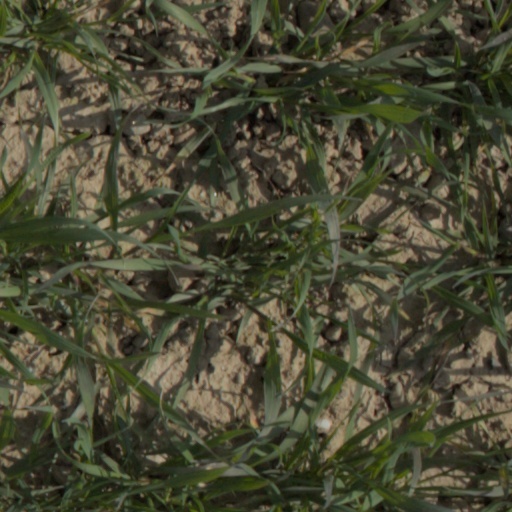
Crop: wheat